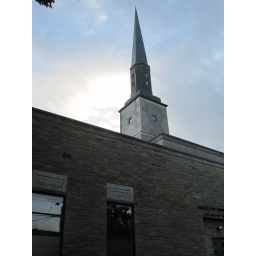
There's a church near my house that I couldn't ignore the beauty of this morning, while walking the puppy.